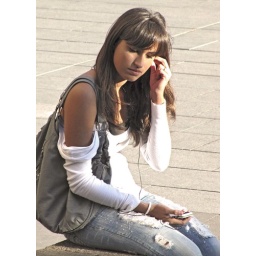
A girl sitting at a square in Barcelona adjusts her earphones